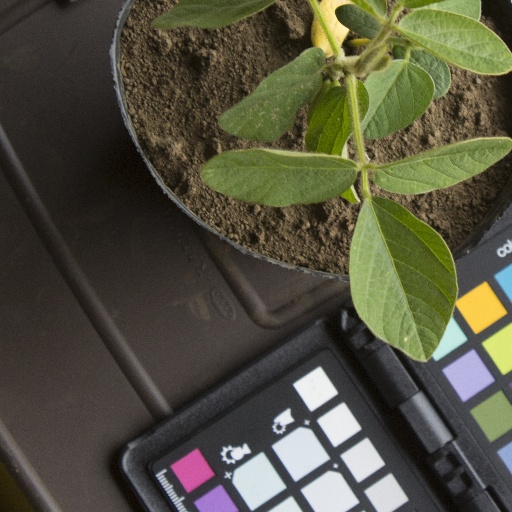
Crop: soybean